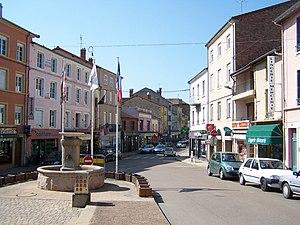
Centre-ville de la commune de Chauffailles en Saône-et-Loire.
La Route Buissonnière est une route touristique de près de 400 kilomètres joignant Fontainebleau à Lyon en sillonnant la région naturelle de la Puisaye, les alentours du massif montagneux du Morvan et les monts du Beaujolais. Elle est aussi une alternative pour atteindre Lyon depuis Paris par des routes secondaires sans traverser aucune agglomération. Elle est matérialisée à certains endroits par un panneau où figure un lapin noir.
Chauffailles est une commune française située dans le département de Saône-et-Loire en région Bourgogne-Franche-Comté. Elle est le chef-lieu d'un canton, à l'intérieur de l'arrondissement de Charolles.